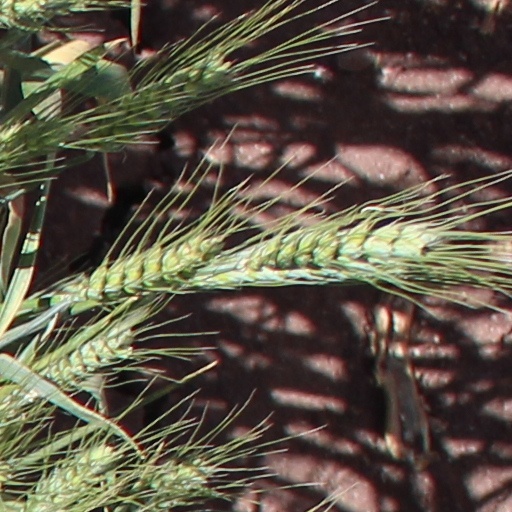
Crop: wheat